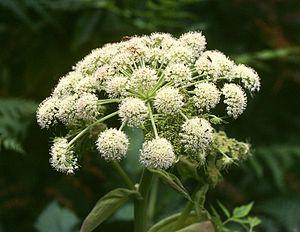
Cette liste de Tracheophyta de Bosnie-Herzégovine, ainsi que d’espèces introduites est un aperçu incomplet d’espèces de mousses, de fougères, de gymnospermes et d’angiospermes citées dans la littérature disponible en langues bosniaque, croate, serbe et serbo-croate. Cet aperçu n’inclue pas des espèces cultivées ni celles occasionnellement introduites.